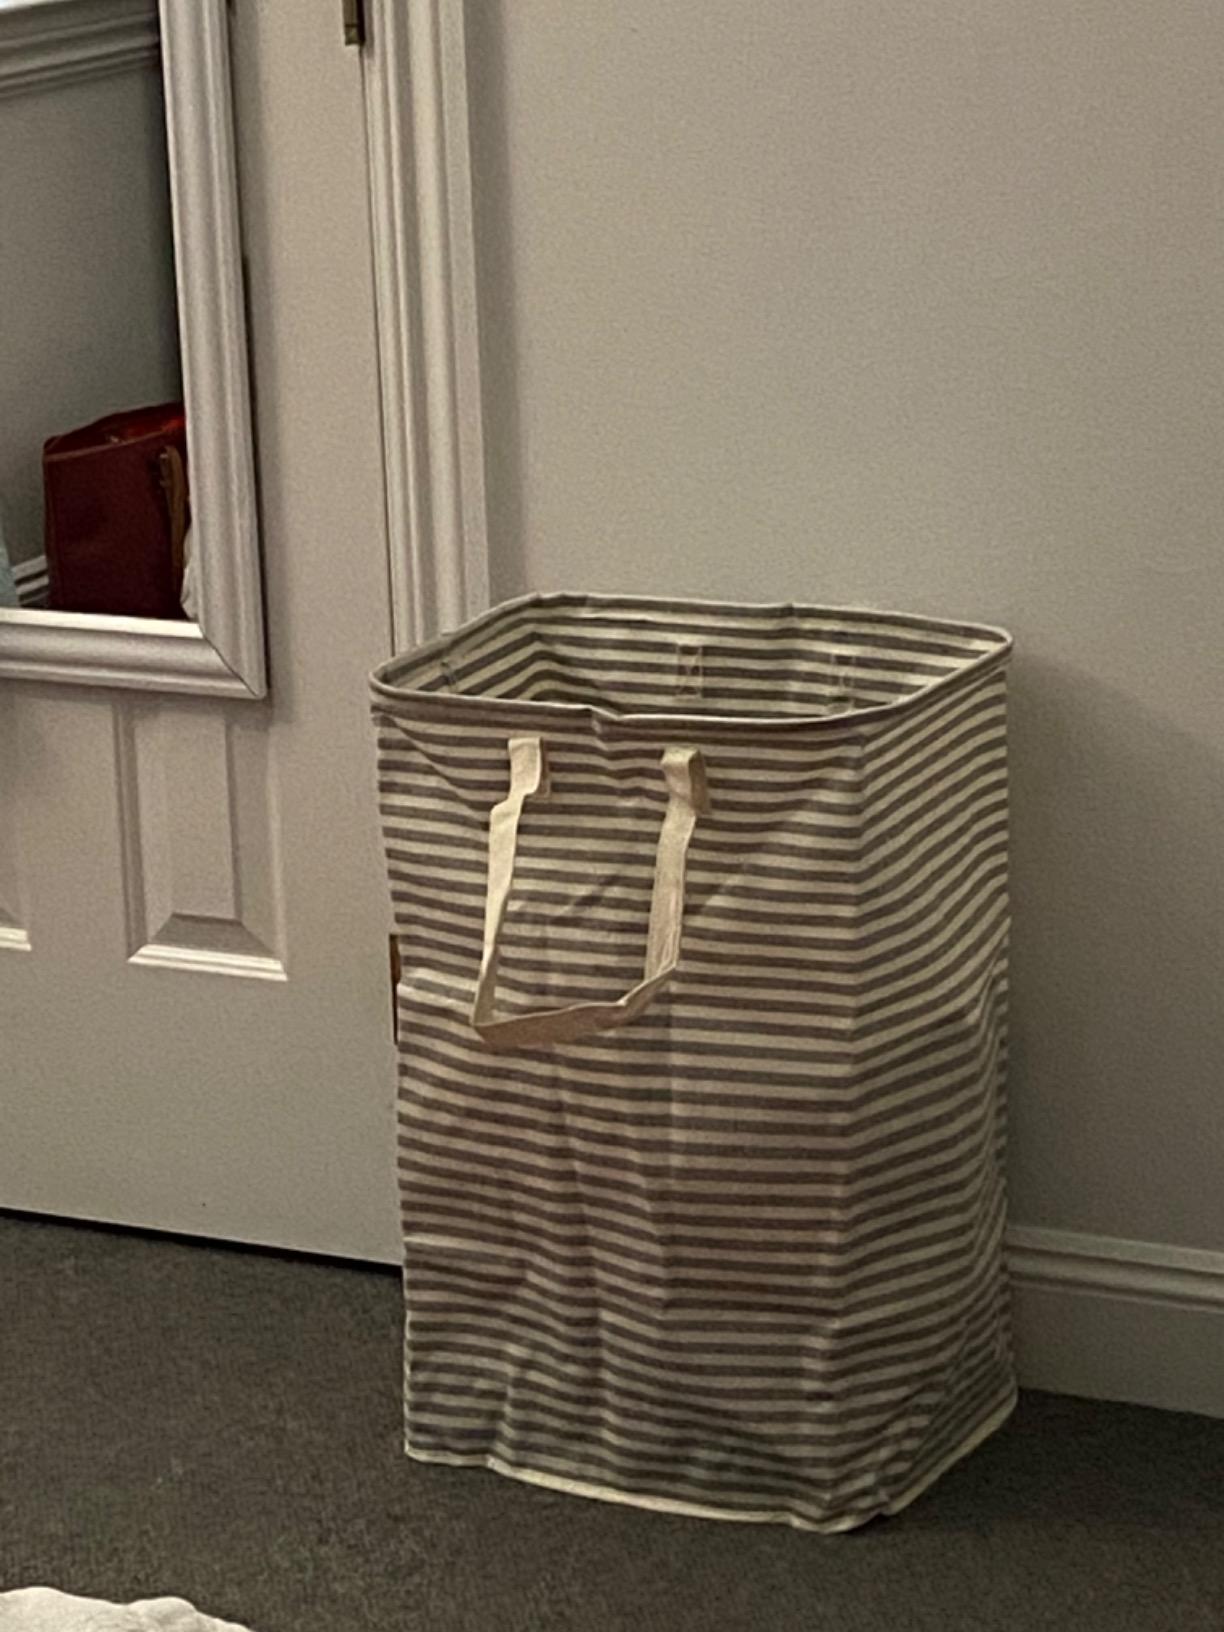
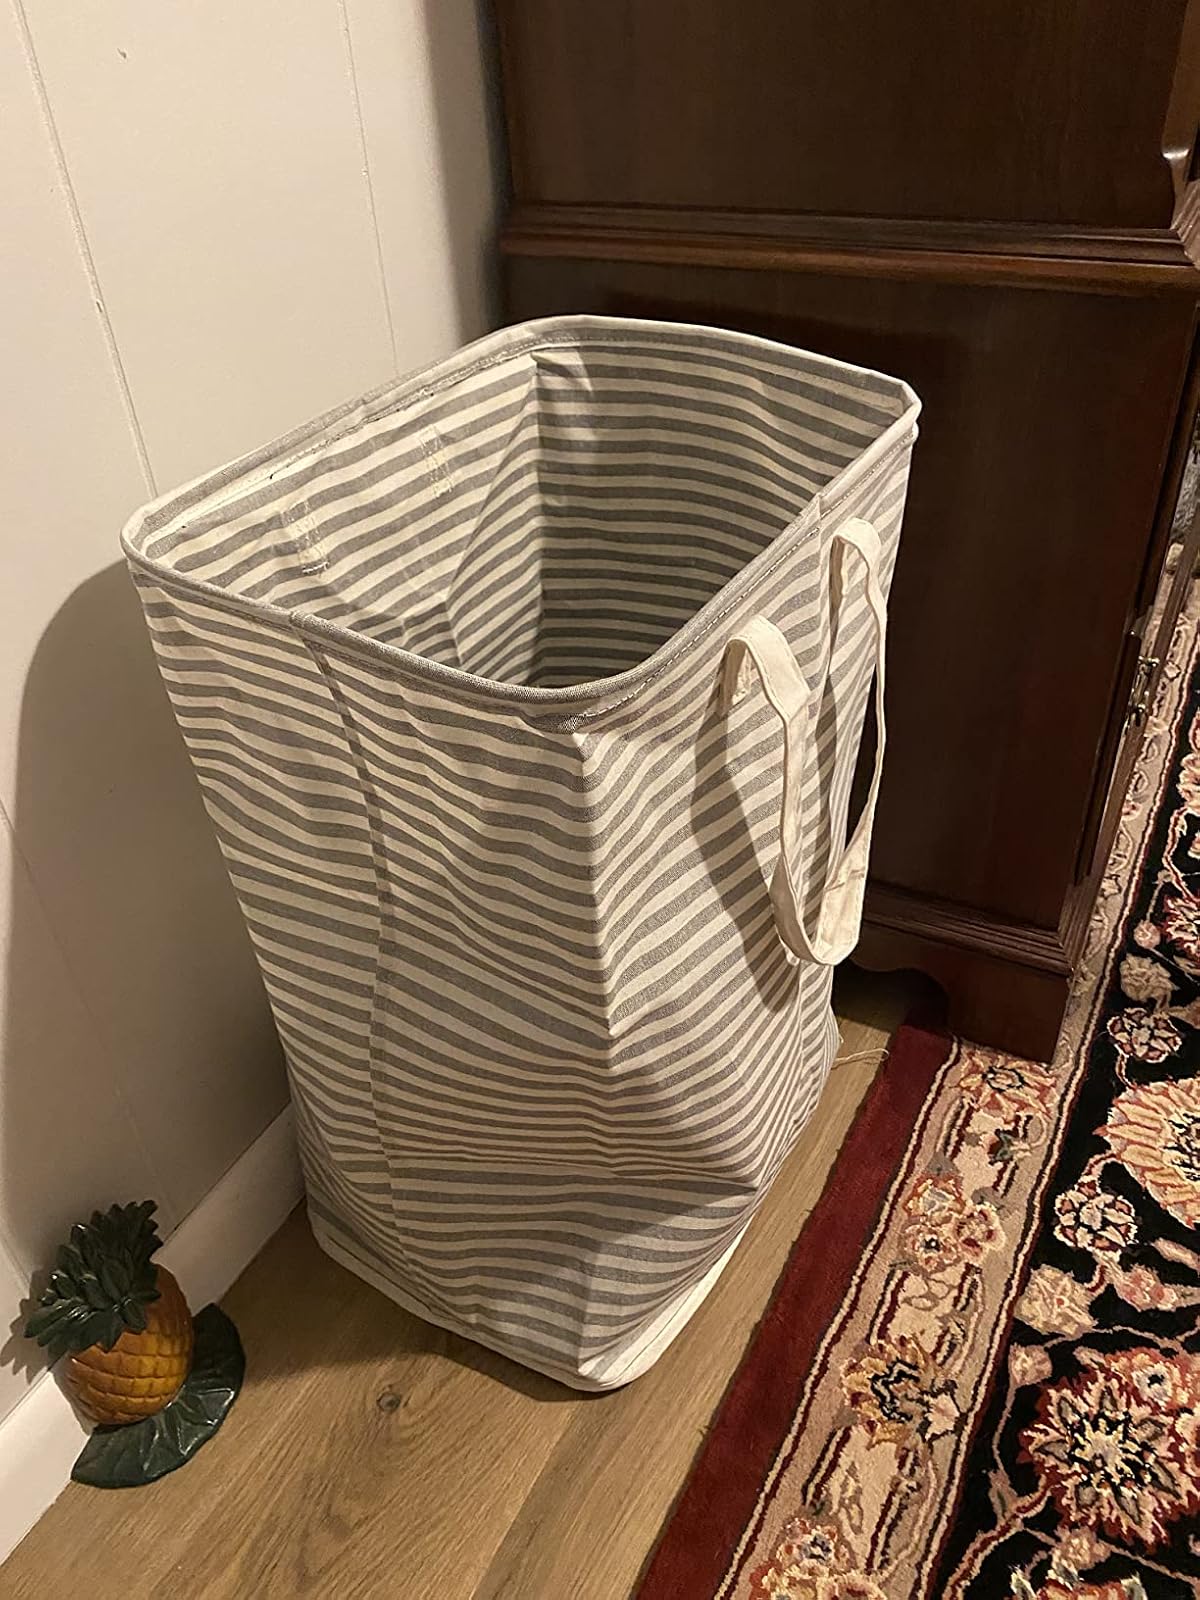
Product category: items_hamper
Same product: yes